Sigma Rho

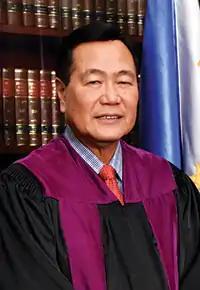
Antonio T. Carpio, Retired Supreme Court Associate Justice

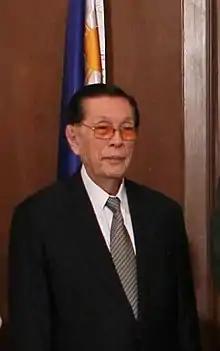
Juan Ponce Enrile, former senate president

From 1991 to 1994, Sigma Rho was involved in a total of 32 reported violent incidents between fraternities in the UP campus.